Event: Nepal Earthquake
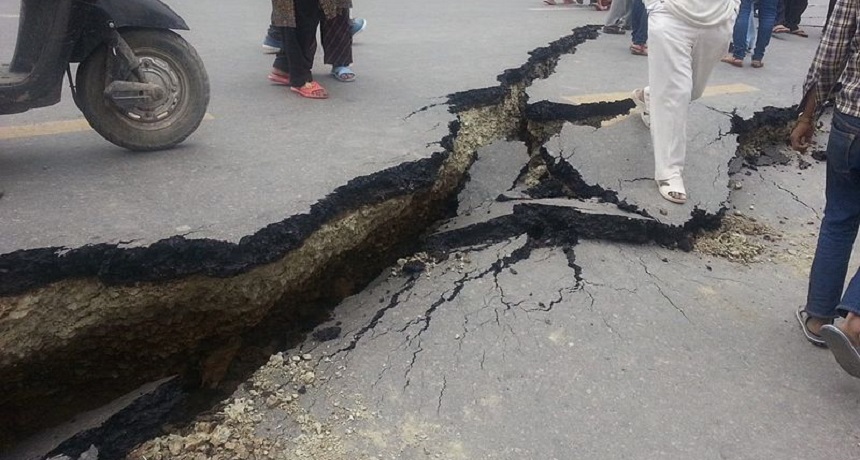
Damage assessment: damage